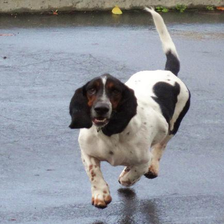
Species: dog
Breed: basset hound